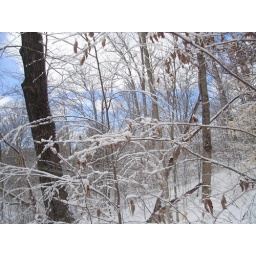
blue sky over white wonderland